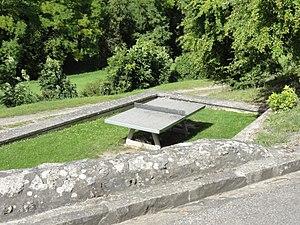
Ancien abreuvoir, rue de l'Abreuvoir.
Moussy est une commune française située dans le département du Val-d'Oise en région Île-de-France.